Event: Typhoon Ruby
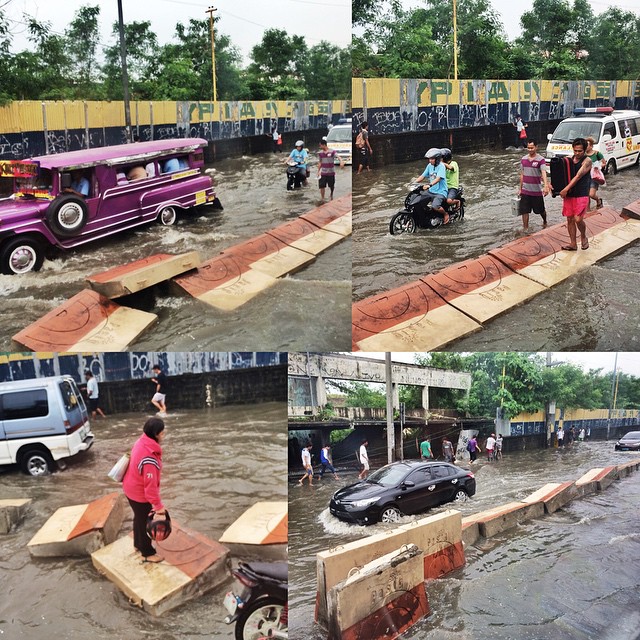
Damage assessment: damage